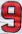
Number: 9